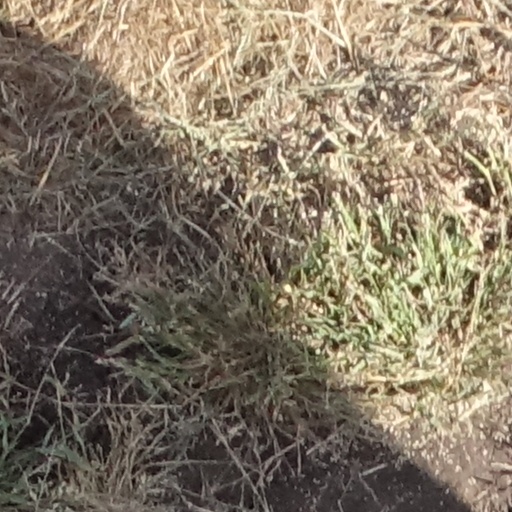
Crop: sorghum